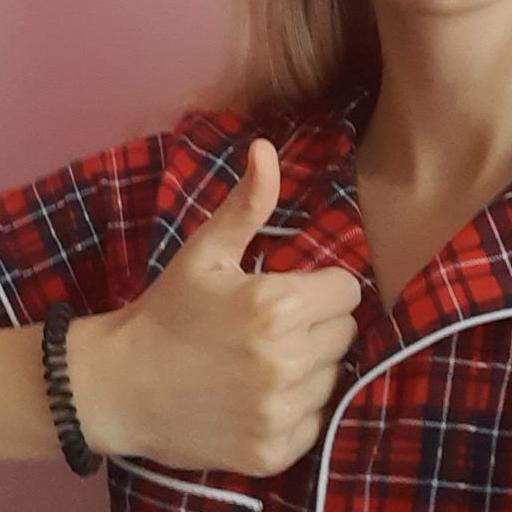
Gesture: like